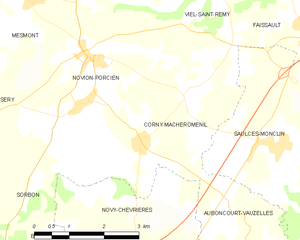
Carte des communes françaises: Corny-Machéroménil